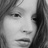
Emotion: sad